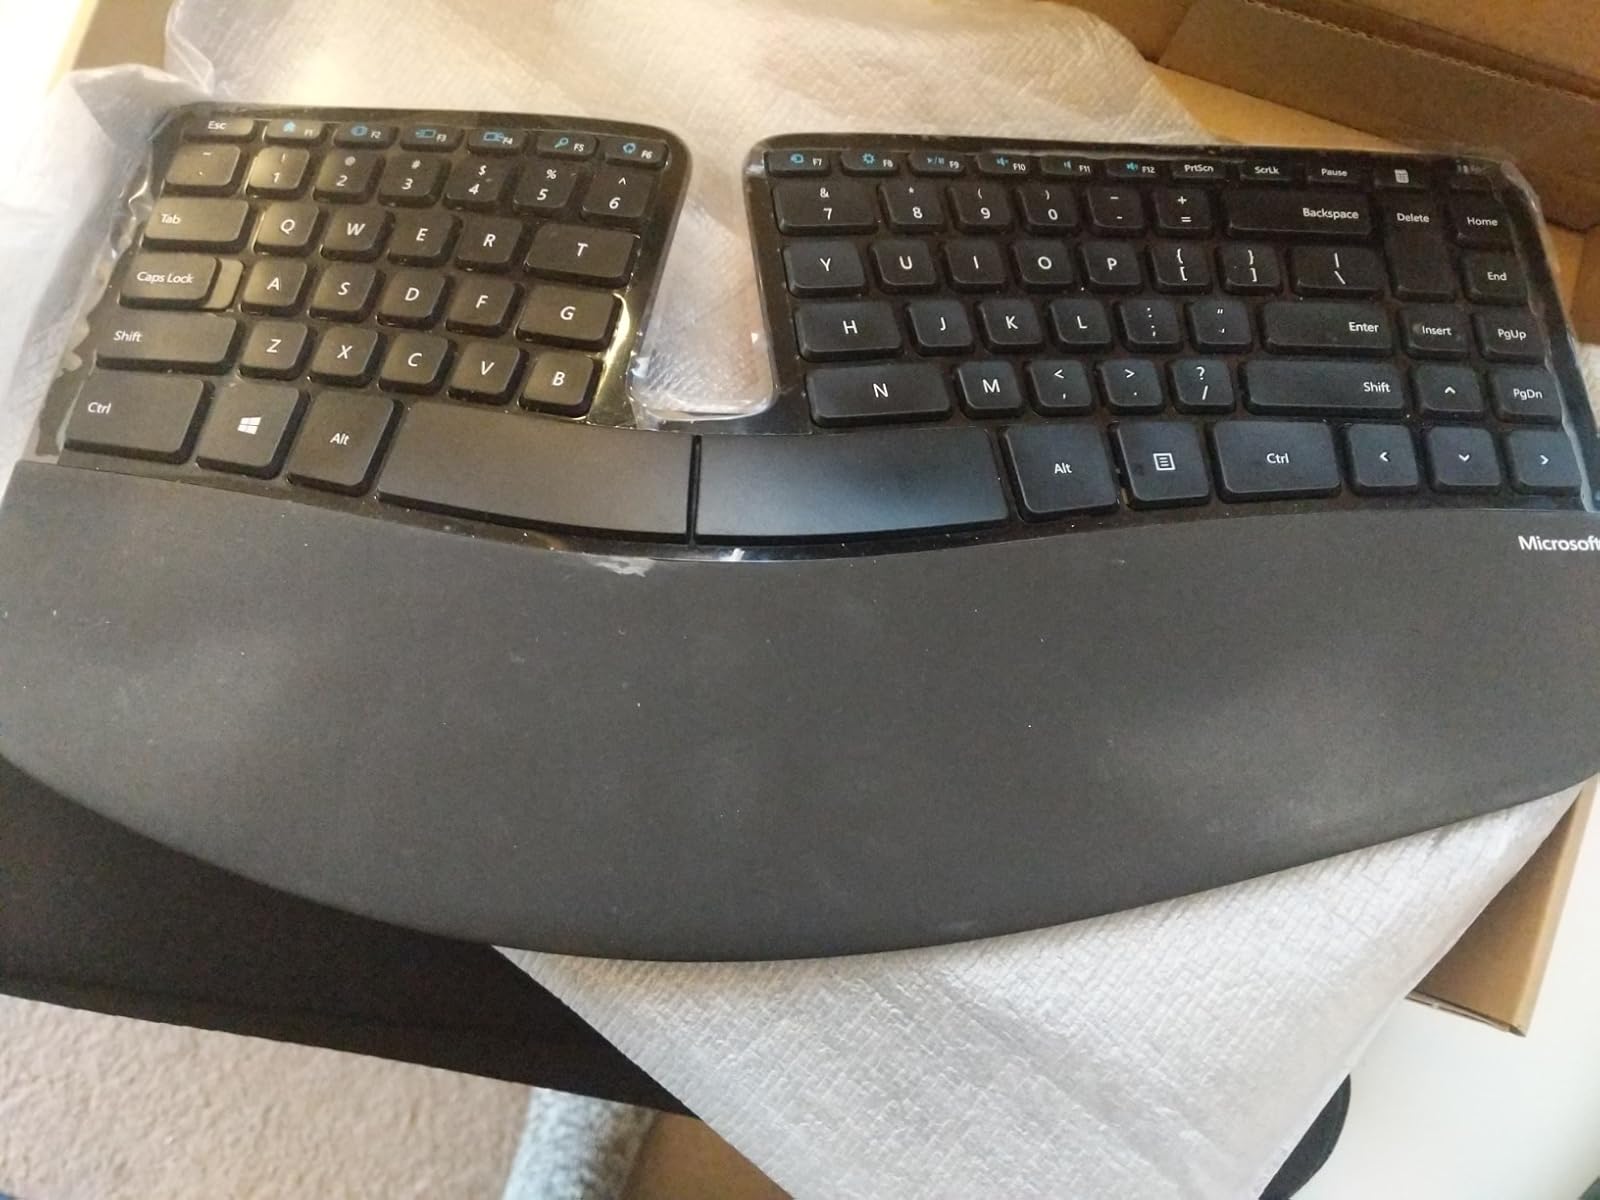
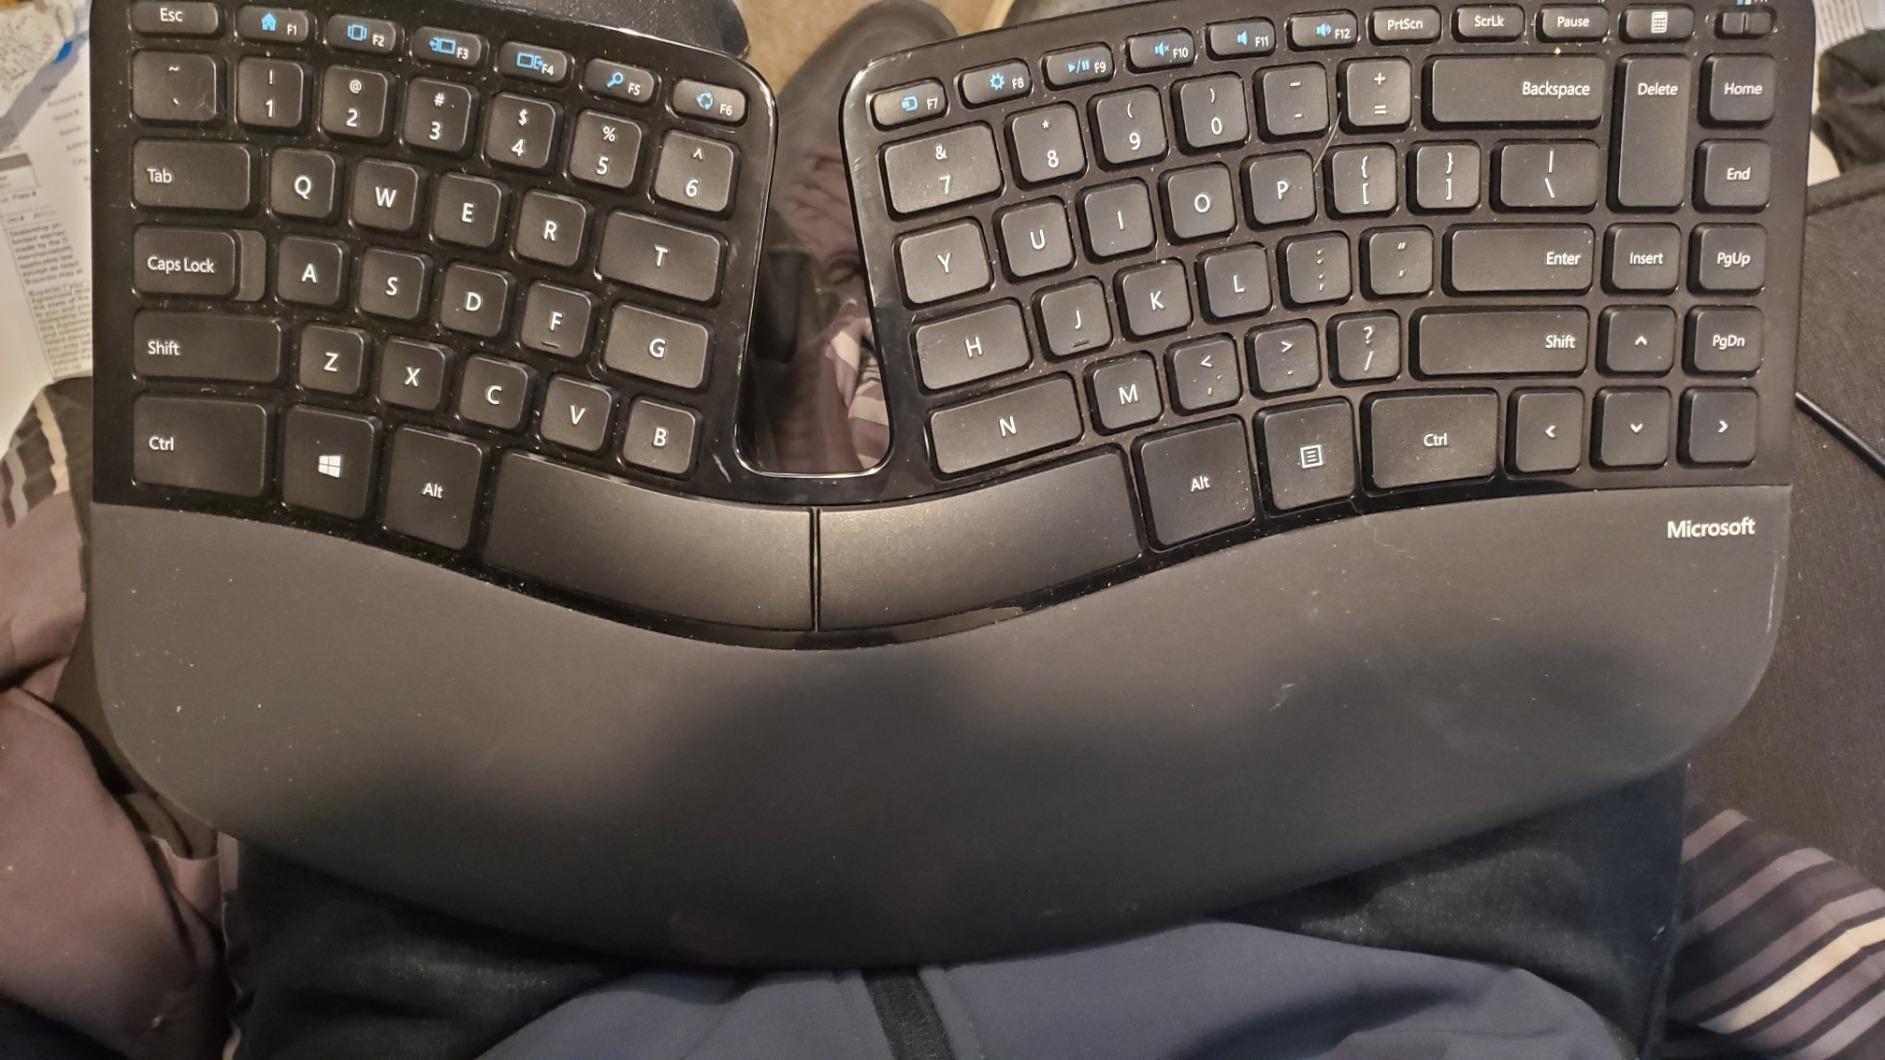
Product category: keyboard
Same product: yes